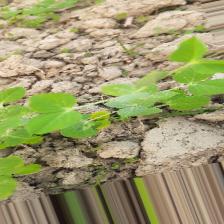
Label: Powdery Mildew